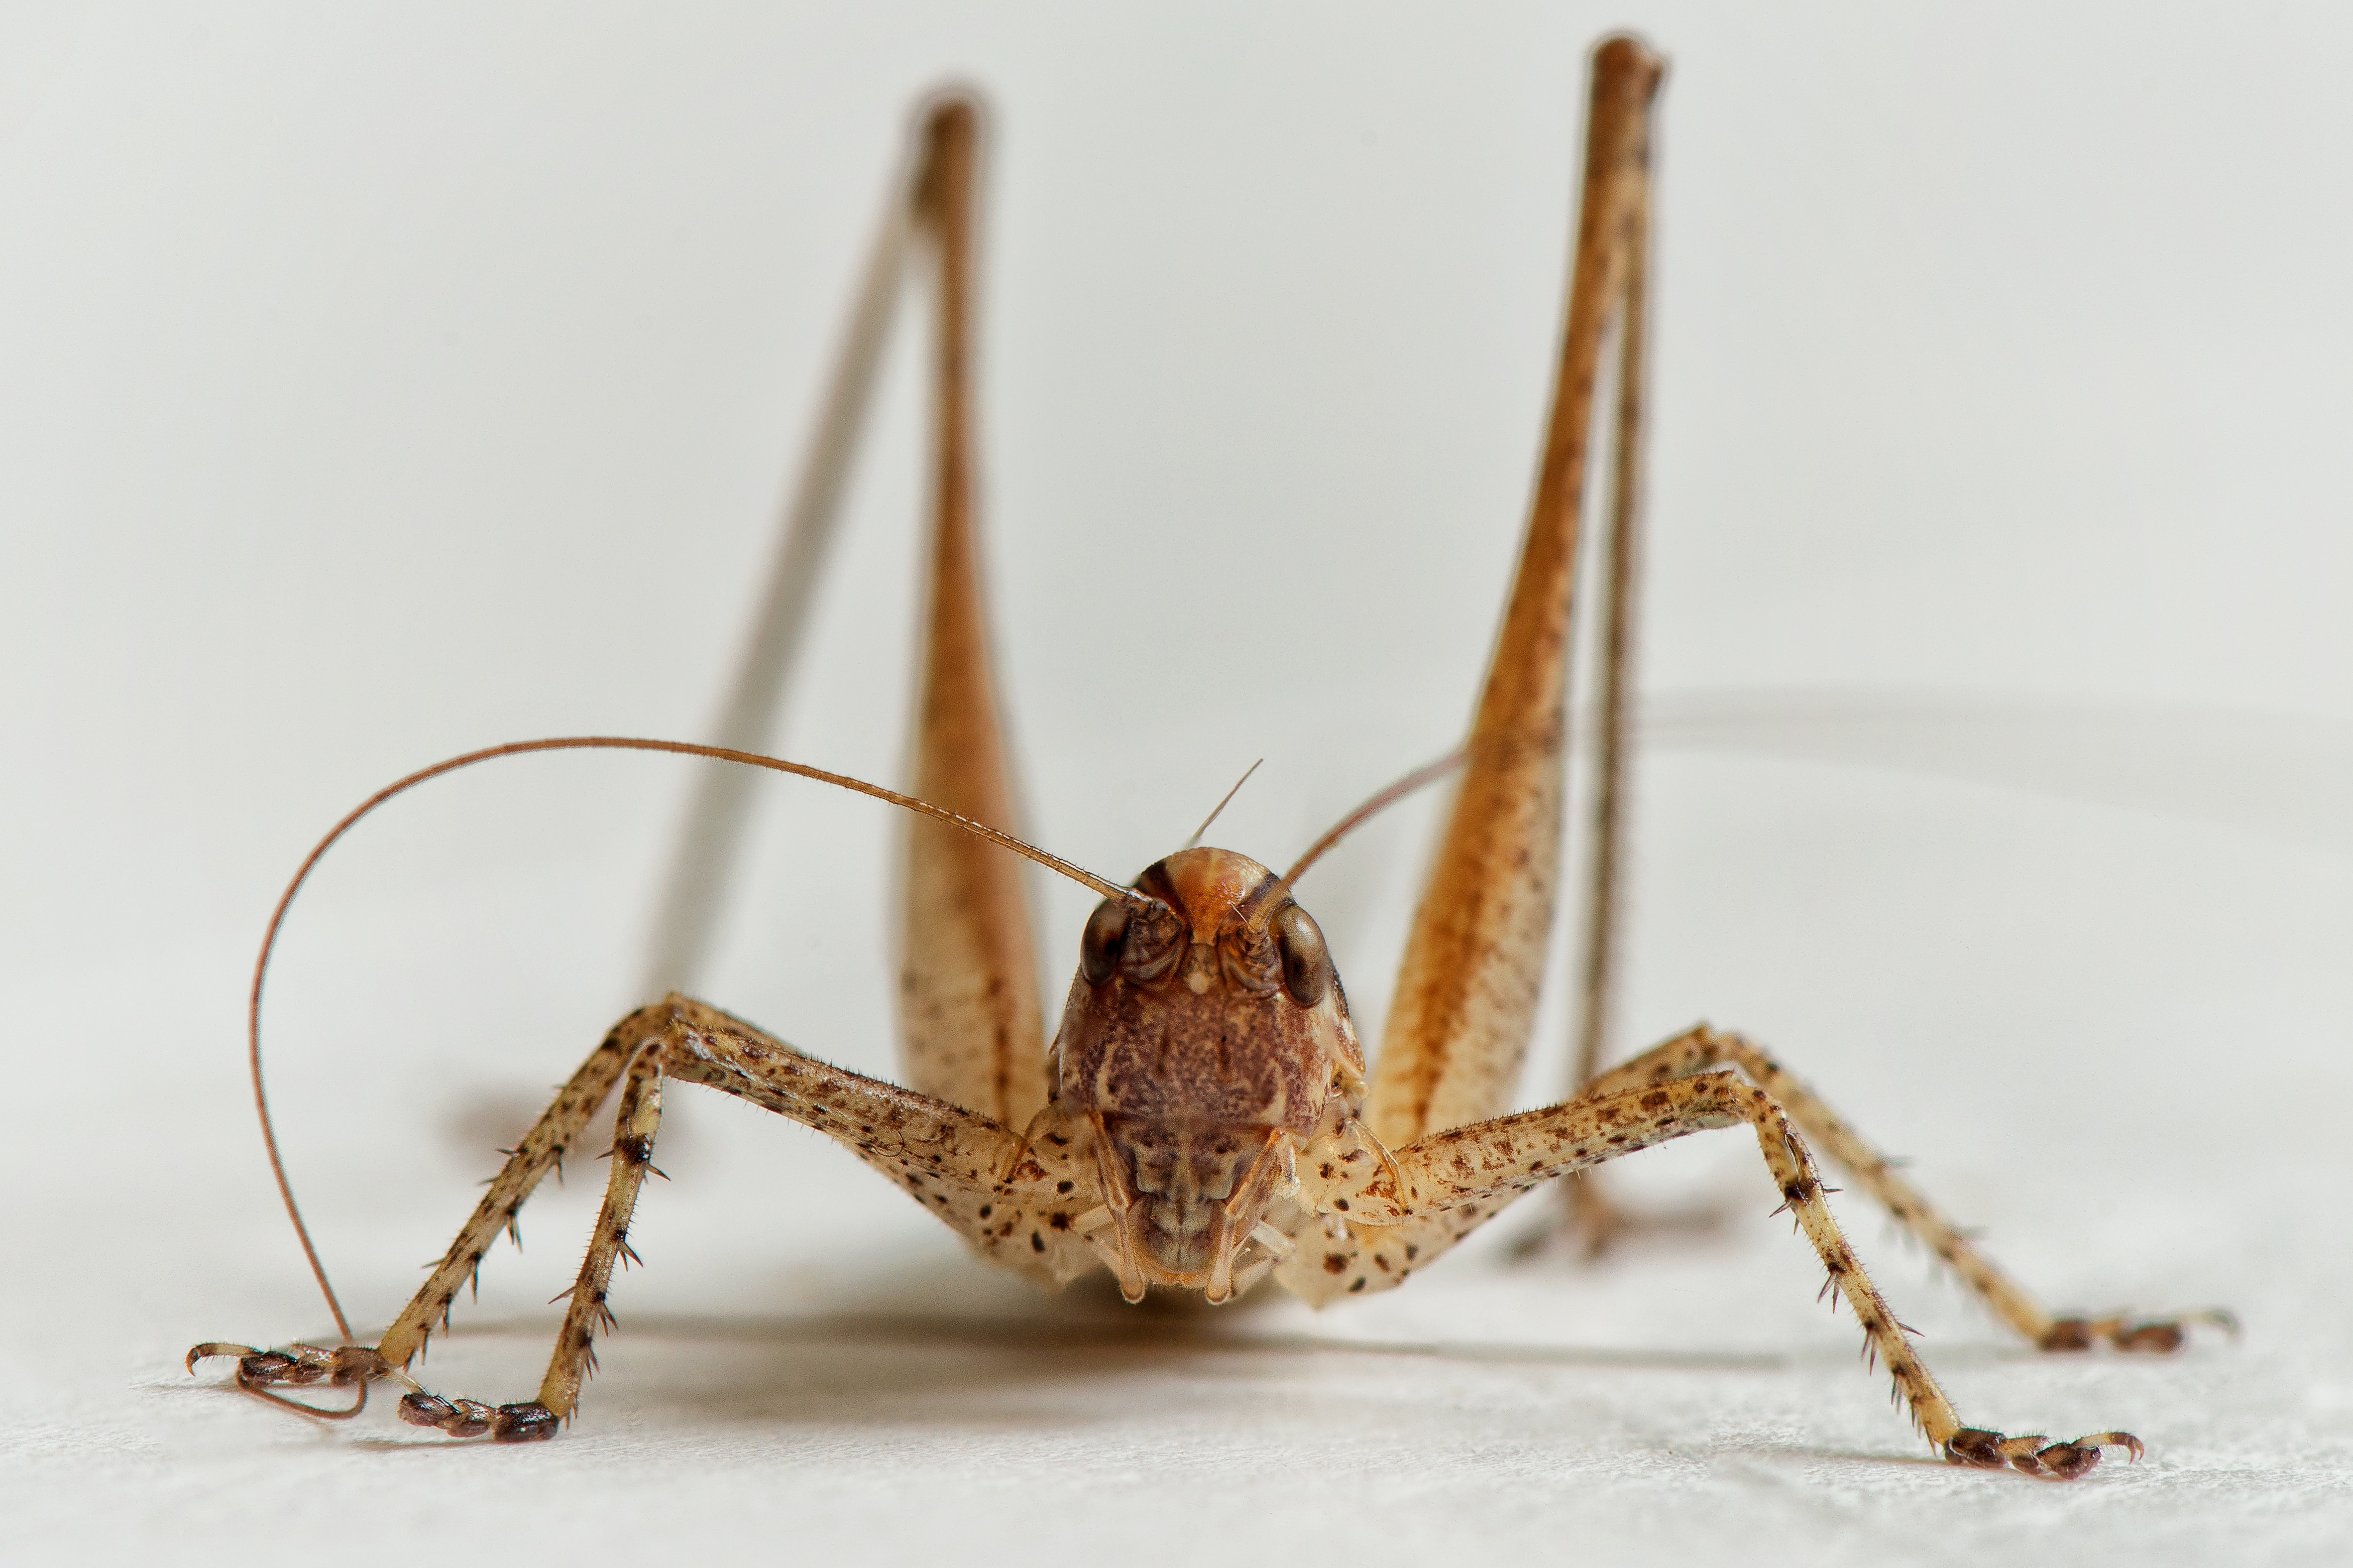
insect, macro, fauna, invertebrate, close up, grasshopper, macro photography, arthropod, bush cricket, ornithopter, yersinella raymondii